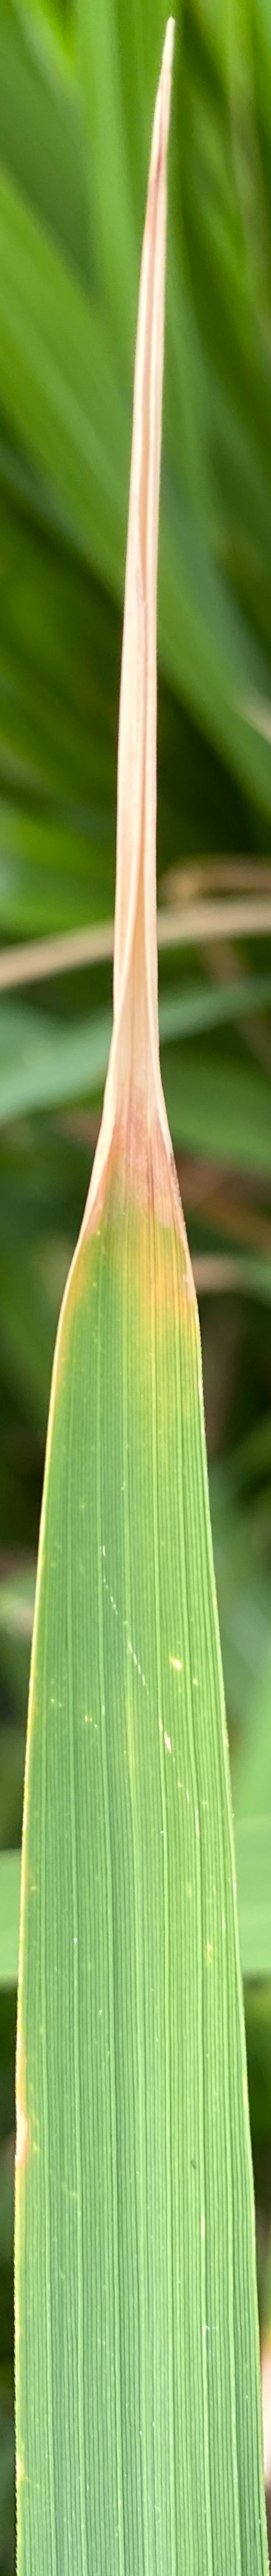
Nhãn: P